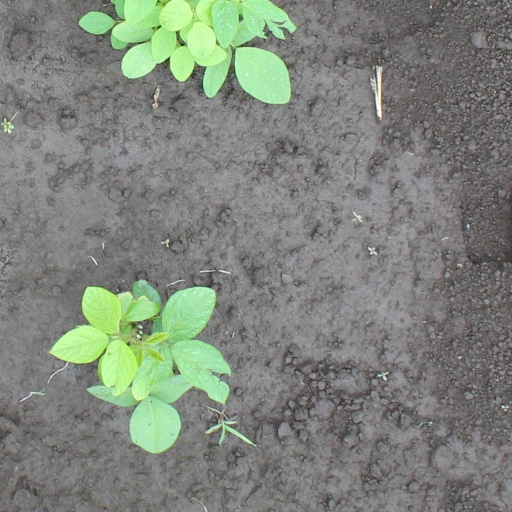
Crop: soybean